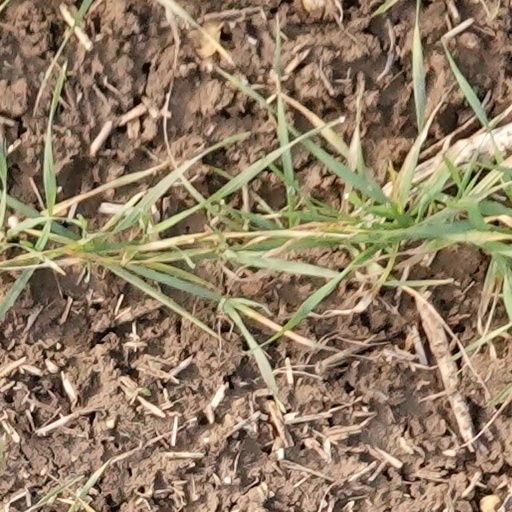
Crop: wheat